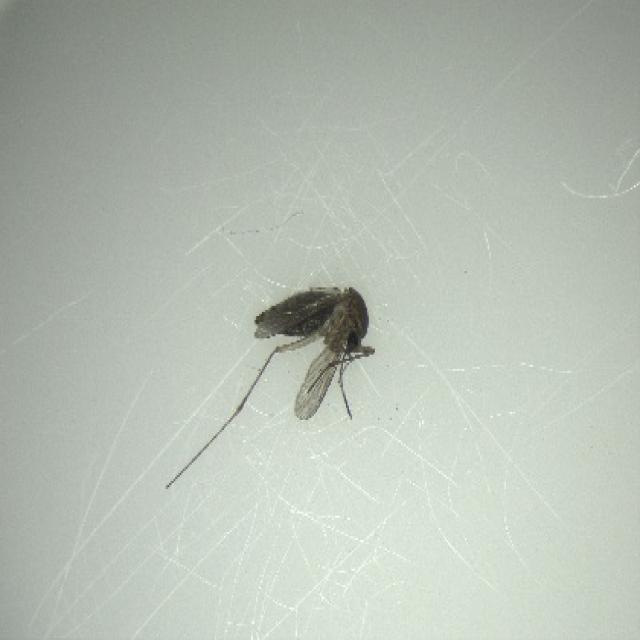
Species: culex_tritaeniorhynchus